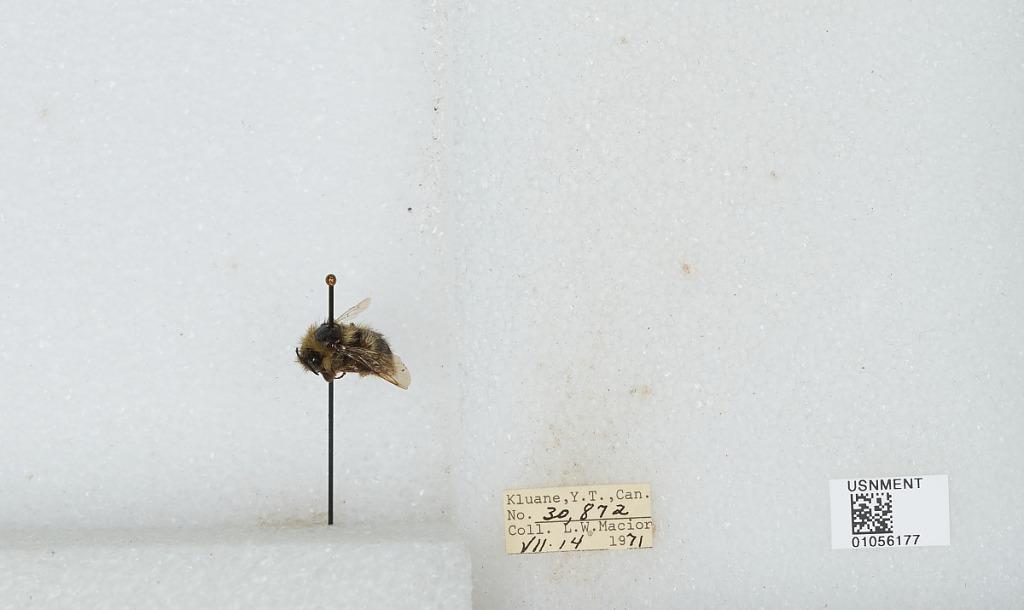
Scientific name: Bombus bifarius nearcticus
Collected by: L. Macior
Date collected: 1971-7-14
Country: Canada
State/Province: Yukon Territory
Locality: Kluane
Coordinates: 60.75, -139.5